Jacques Louis Marin DeFrance

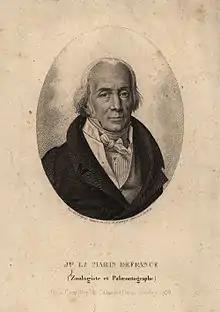
Jacques Louis Marin DeFrance, by Ambroise Tardieu (1788-1841) (engraver)

Jacques Louis Marin DeFrance (22 October 1758 – 12 November 1850) was a French malacologist.